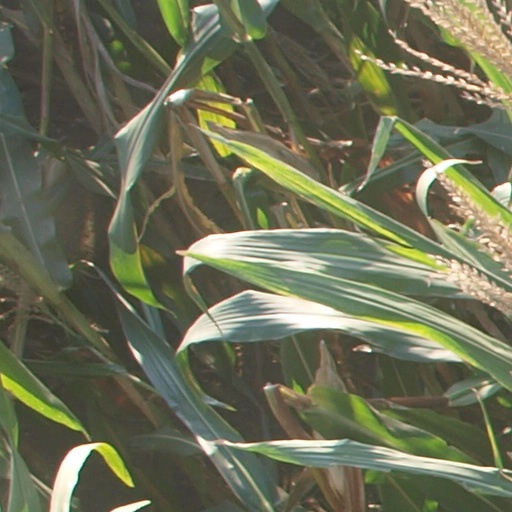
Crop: maize; corn